Vasily Gerasimenko

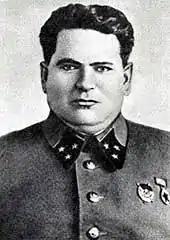

Vasily Filippovich Gerasimenko ("Vasyl Pylypovych Herasymenko") was a Soviet Army lieutenant general who held field army command during World War II.